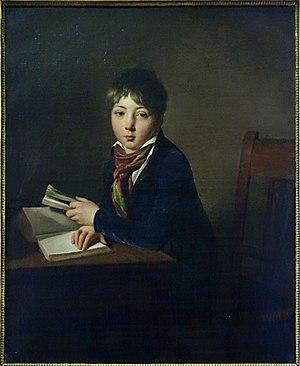
Portrait de Julien Boilly, enfant (1796-1874), au palais des beaux-arts de Lille.
Julien Léopold Boilly, ou Jules Boilly, né à Paris le 30 août 1796 et mort le 4 juin 1874, est un peintre et lithographe français.